Hong Kong Festival Orchestra

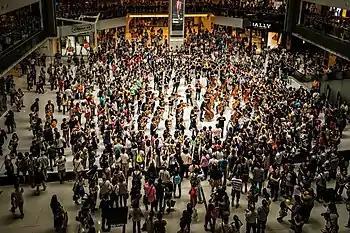
HKFO performs a "Ode to Joy" flashmob at Shatin New Town Plaza.

The Hong Kong Festival Orchestra (HKFO) is one of the biggest youth orchestra and choir organisations in Hong Kong.